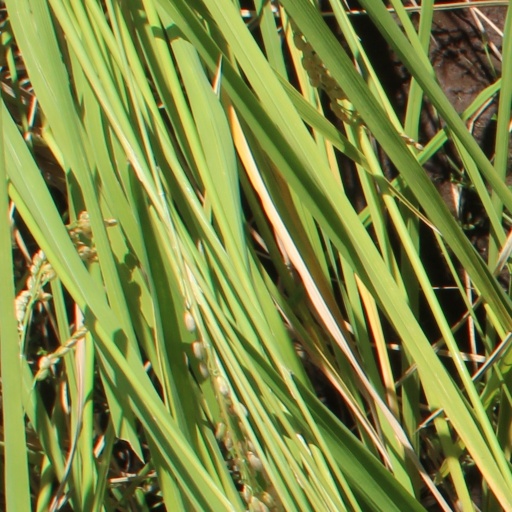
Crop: rice